Mengkuang Titi

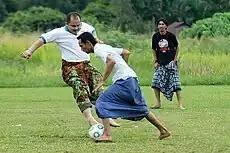
Villagers play football in traditional outfit

Mengkuang Titi is the best place to try the Malay Traditional food such as bahulu, kuih bangkit or coconut Cookies, satay and various of traditional snacks.